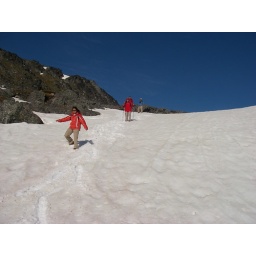
having a ball in the mountains is easy to do....just follow us